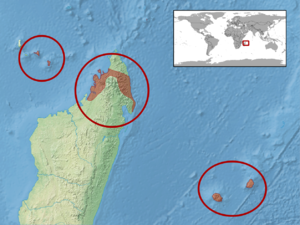
Guldstøvsdaggekko
Guldstøvsdaggekko er en dagaktiv gekkoart. Den lever i det nordlige Madagascar og på Comorerne. Den er også blevet introduceret Hawaii-øerne og andre stillehavsøer. Den bor typisk i forskellige træer og huse. Guldstøvsdaggekko lever af insekter og nektar.